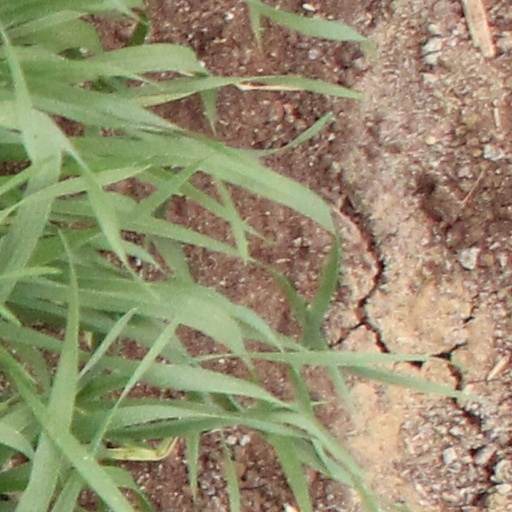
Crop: wheat